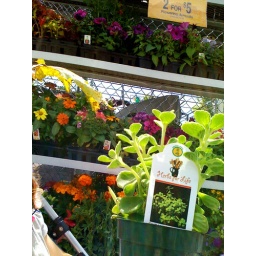
Cannot resist an outside display of flowers and herbs. Picked out a cuban oregano to plant in the stump.